Yates Stirling Jr.

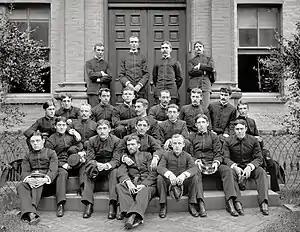
Yates Stirling Jr. (seated, upper left) with members of USNA Class of 1892

When Stirling was nearly fifteen, his father was given command of the old sloop-of-war , the receiving ship at the Washington Navy Yard. CDR Stirling moved his family from Baltimore to Washington, D.C., where the family set up comfortable, but cramped living quarters on the "Dale". Stirling was delighted with the change, and when he wasn't at school, enjoyed sailing on the Anacostia and Potomac Rivers in a boat that the "Dale's" sailors had rigged for him. Thrown in with the sons of naval officers at the Navy Yard, he soon realized that like himself, most aspired to naval careers. When Yates Jr. was fifteen, his father had taken him to the White House for the purpose of meeting President Grover Cleveland and requesting an appointment to Annapolis for his son. Dressed in shorts, that Stirling later regretted wearing since they accentuated his youthful looks, he recalled Cleveland telling his father, "Why, Commander, your son looks too young to go to Annapolis this year. Maybe next, it will be possible. Shall I have his name put down for an appointment then?"